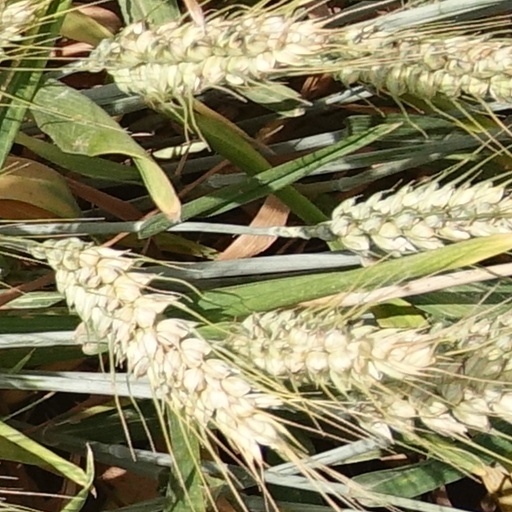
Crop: wheat